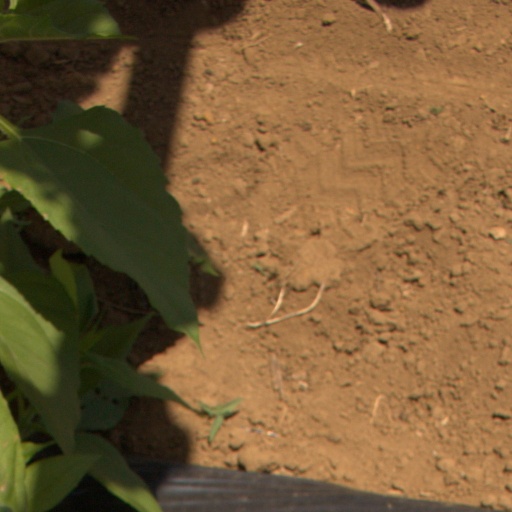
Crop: Jerusalem artichoke